Chester Rogers

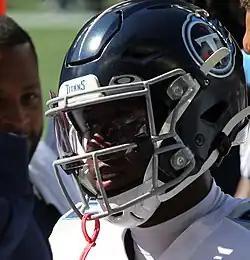
Rogers with the Tennessee Titans in 2021

Chester Rogers (born January 12, 1994) is an American former professional football wide receiver. He played college football at Grambling State and signed with the Indianapolis Colts as an undrafted free agent in 2016.